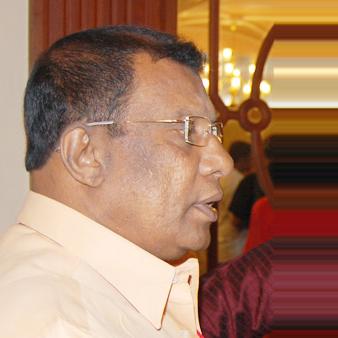
Age: 56